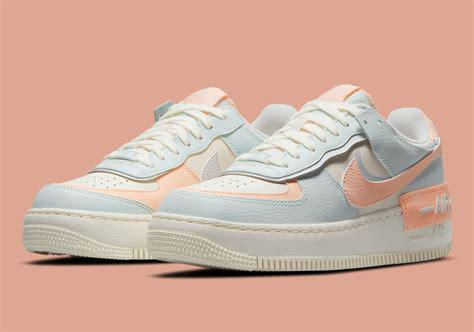
Brand: Nike
Model: Air Force 1 07 LV8